Caedmon School

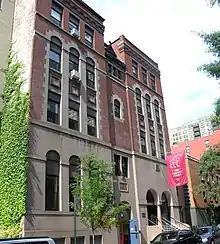
Front of the Caedmon School brownstone on East 80th Street

At the time that The Caedmon School was founded in 1962, Montessori education was undergoing its second rise in popularity in the United States. In the late 1950s Nancy McCormick Rambusch, who had undergone Montessori training in London, returned to the US with the idea of reviving Montessori education. Rambusch first founded the Whitby School in Greenwich, Connecticut, which became the flagship school of the American Montessori. In 1960, Rambusch founded the American Montessori Society (AMS).